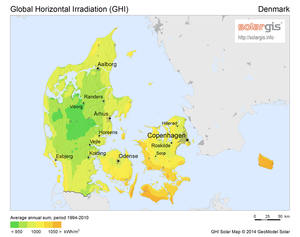
Solenergi
Solindstråling målt i kWh per m2 per år vist med farvekoder i Danmark.
Solenergi er energien i lyset fra Solen. Solens lyseffekt i Jordens afstand, er ca. 1367 W/m² målt vinkelret i forhold til solen. Soleffekten 1367 W/m² svarer til 1367 J/m² per sekund. Potentialet for solenergi er enormt, siden omkring 200000 gange er verdens samlede daglige elproduktionskapacitet modtaget af Jorden hver dag i form af solenergi.